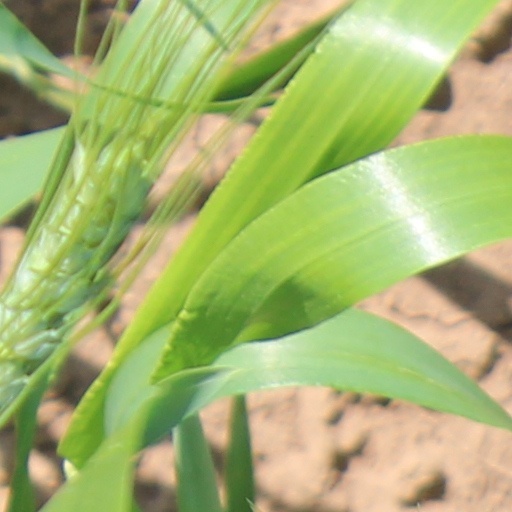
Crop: wheat